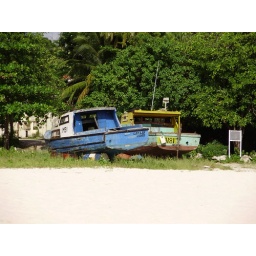
I loved these boats on the beach in Barbados.